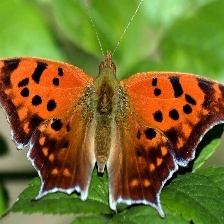
Species: EASTERN COMA
Butterfly family (ImageNet category): admiral